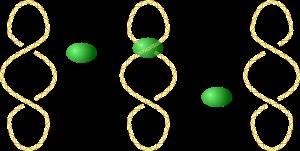
L'ADN gyrase ou gyrase est une enzyme de la famille des ADN topoïsomérases de classe II, qui est capable d'introduire un surenroulement négatif dans l'ADN. L'ADN gyrase est une protéine spécifique des bactéries, qui est essentielle à la réplication de leur chromosome circulaire. La présence du surenroulement négatif créé par la gyrase favorise en particulier le déroulement local de la double hélice nécessaire à la transcription et à la réplication, par les ARN polymérases et ADN polymérases. La gyrase utilise l'énergie libérée par l'hydrolyse de l'ATP pour forcer ce surenroulement négatif. Comme toutes les topoïsomérases de classe II, la gyrase catalyse la coupure des deux brins d'un segment d'ADN, pour permettre la traversée par un autre segment d'ADN. En conséquence, le nombre d'enlacement des deux brins d'ADN du duplex varie de deux à chaque étape catalysée par la gyrase.